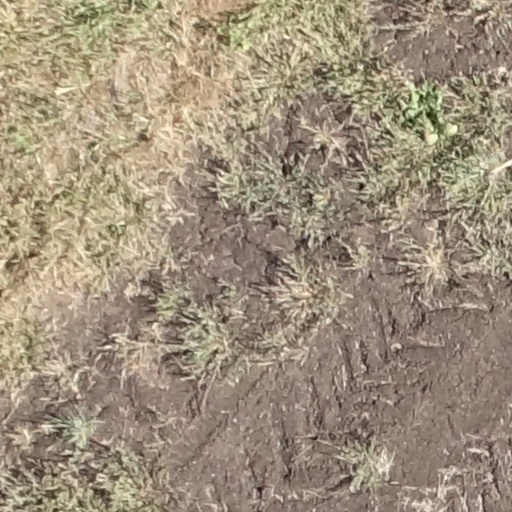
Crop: sorghum